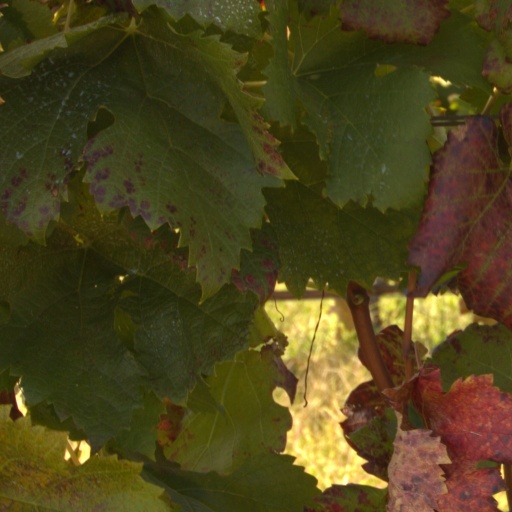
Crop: grape